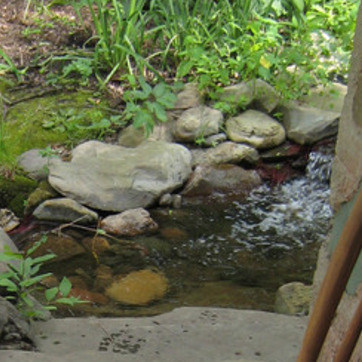
Material: stone